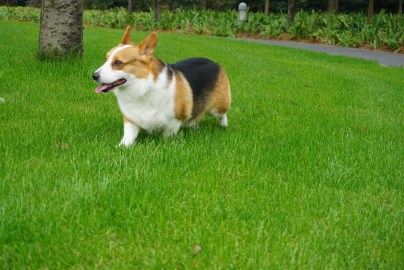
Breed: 2909-n000116-Cardigan